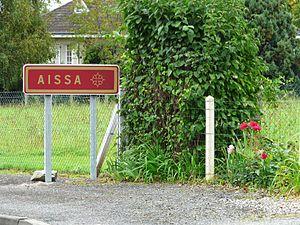
Panneau d'entrée en occitan à Aixe-sur-Vienne, Haute-Vienne, France.
Aixe-sur-Vienne est une commune française située au sud-ouest de Limoges, dans le département de la Haute-Vienne, en région Nouvelle-Aquitaine.